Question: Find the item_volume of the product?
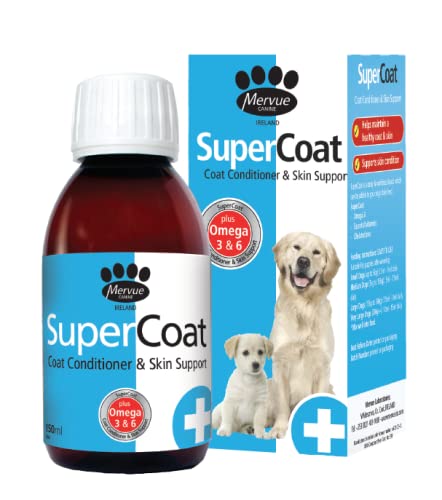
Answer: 150.0 millilitre